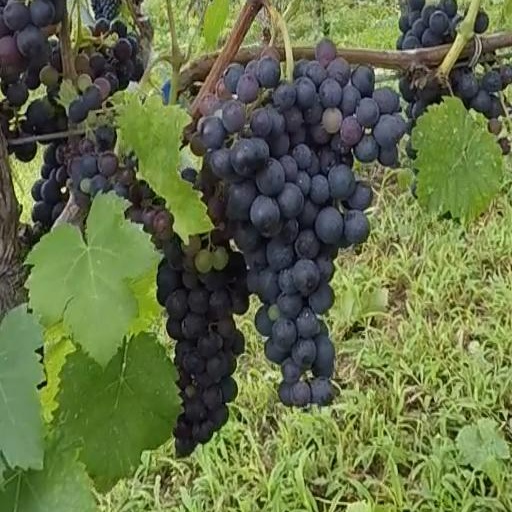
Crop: grape